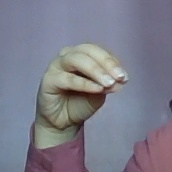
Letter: ha